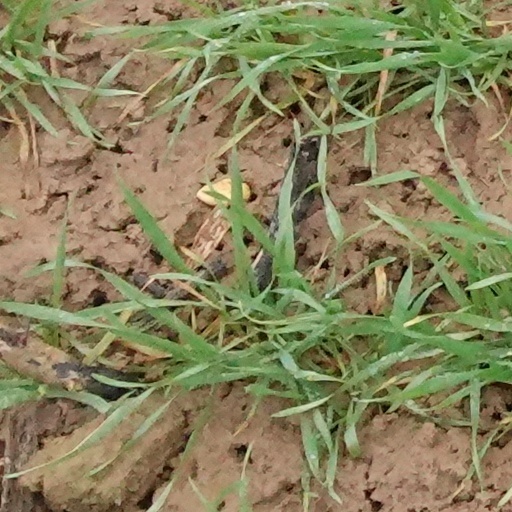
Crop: wheat